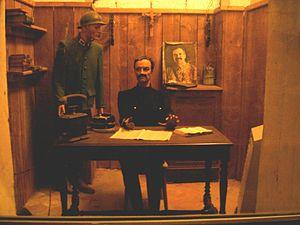
Le fort de Vaux, appelé brièvement fort Dillon, est situé sur les communes de Damloup et de Vaux-devant-Damloup, près de Verdun, dans la Meuse. Il est construit de 1881 à 1884 dans le cadre du système Séré de Rivières et renforcé en 1888. Il est l'un des hauts lieux de la bataille de Verdun en 1916.
Sylvain Eugène Raynal, né le 6 mars 1867 à Bordeaux et mort le 13 janvier 1939 à Boulogne-Billancourt, est un officier français. Son rôle, jugé héroïque, dans la défense du fort de Vaux lors de la bataille de Verdun, lui a valu les honneurs des états-majors français et allemand.